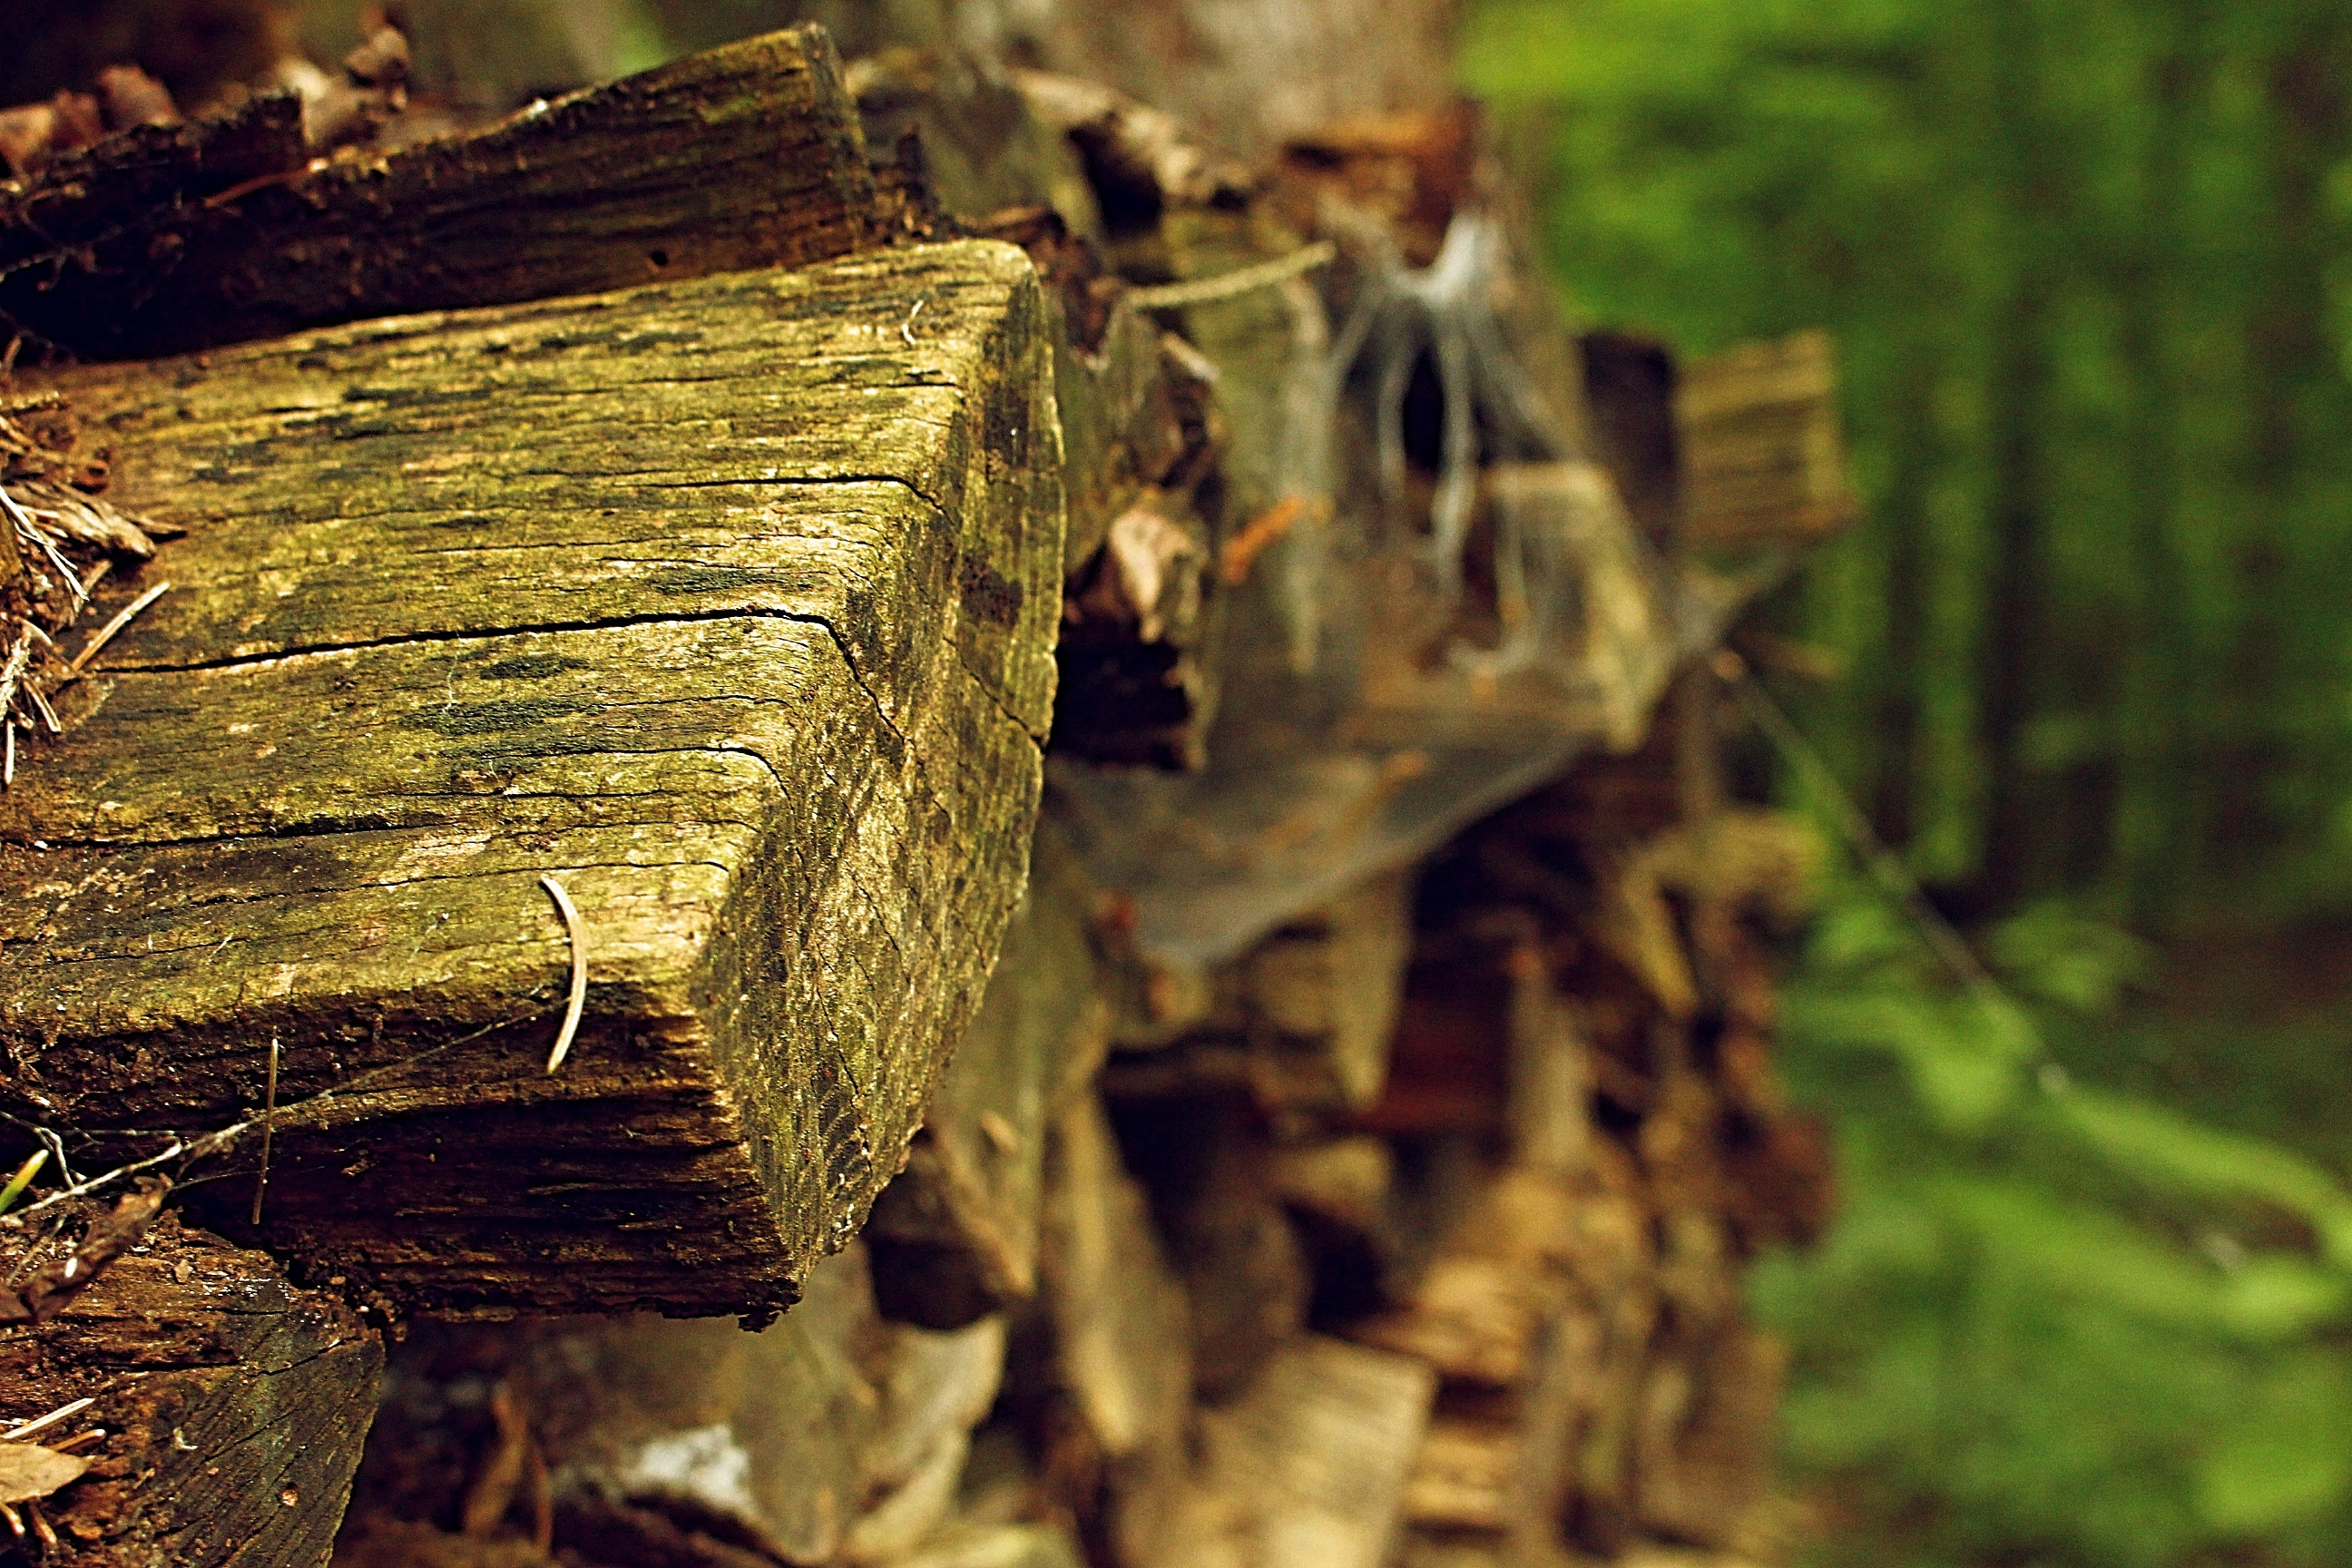
tree, nature, forest, wilderness, plant, wood, sunlight, leaf, flower, trunk, wildlife, green, jungle, autumn, season, woodland, habitat, macro photography, natural environment, woody plant